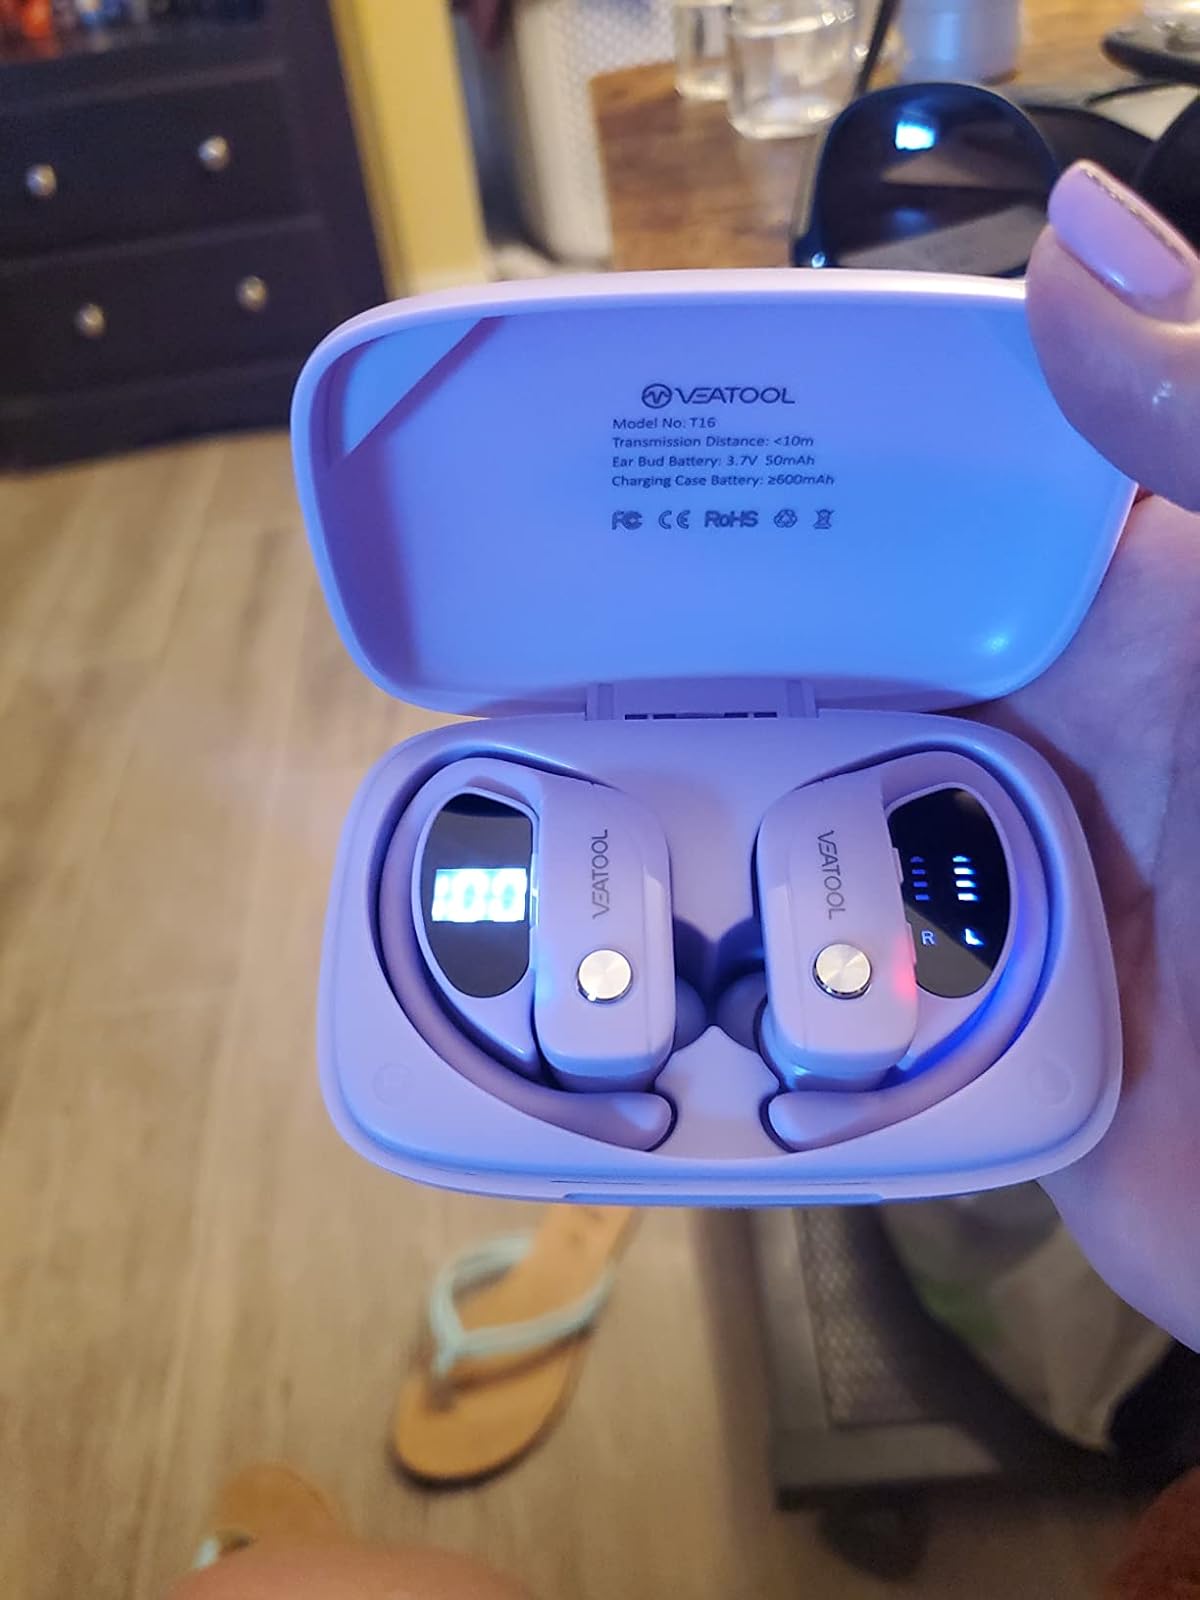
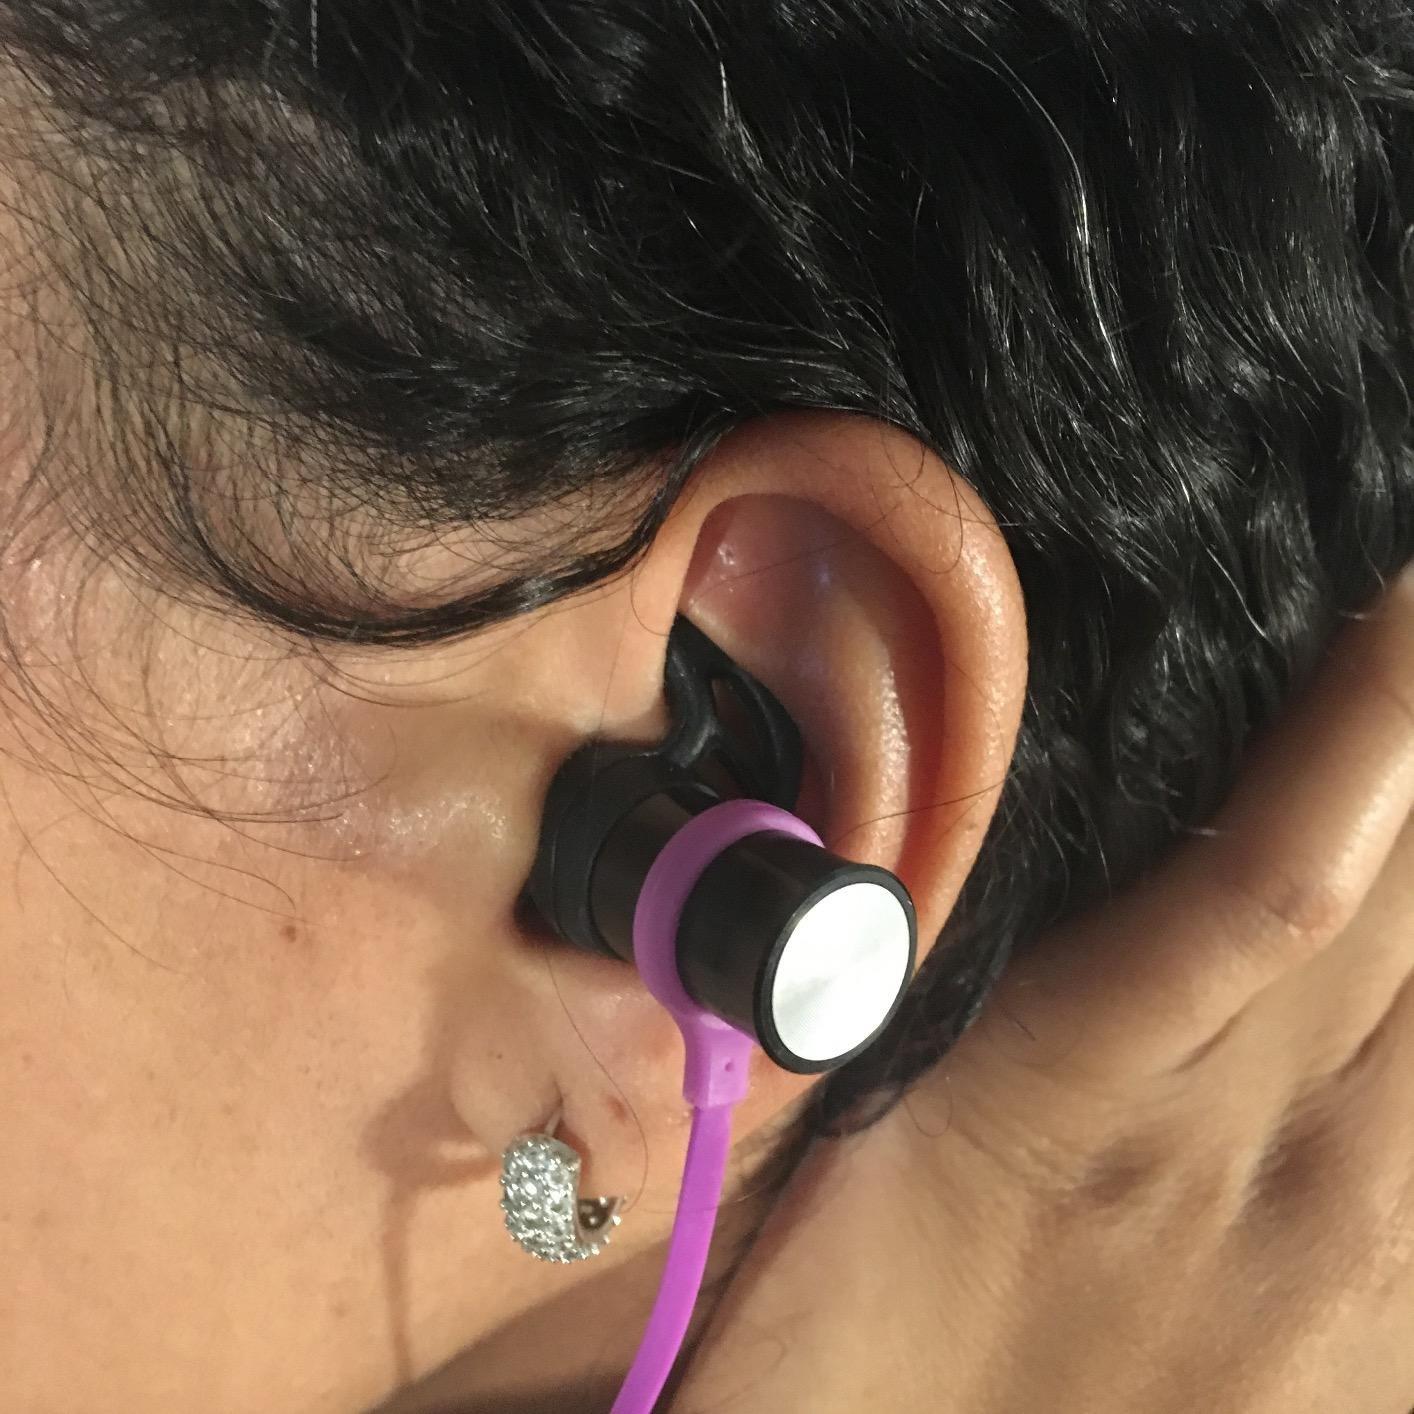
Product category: earbuds
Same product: no